Cover Girl Strip Poker

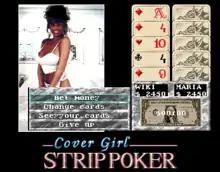
"Cover Girl Strip Poker"s graphics across several ports (as shown here in the Amiga version) were criticized by many reviewers.

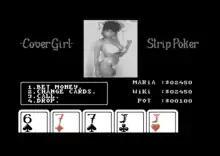
Reviews of the Commodore 64 version (pictured) of "Strip Poker" were universally negative.

"Cover Girl Strip Poker" is played as five-card strip poker; the player plays against an AI opponent, and may choose between eight models. "Strip Poker" has a multiplayer mode wherein up to three people may play against a single AI opponent at once, with each player having their own pool of money to bet with. Each time the AI loses $2,000, a digitized female model removes one item of clothing in video footage presented on the screen of a digitized cinema; different models display varying levels of nudity. Each player is dealt a hand of five cards, and may replace any number of those cards with different cards from the deck in order to obtain a winning hand. Both the player and the AI are given $2,500 to bet with, the maximum bet being $999, and there are two rounds of betting: one before the changing of cards and one after. If the player's hand is better than their opponent's, the player wins the betted money, and the cards are shuffled and both players are given new hands of cards. The game is coded so that after winning several hands, subsequent hands are harder to win.